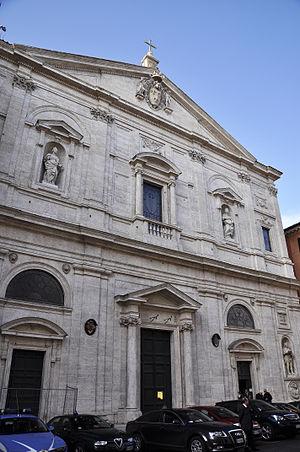
Michelangelo Merisi da Caravaggio, en français Caravage ou le Caravage, est un peintre italien né le 29 septembre 1571 à Milan et mort le 18 juillet 1610 à Porto Ercole.